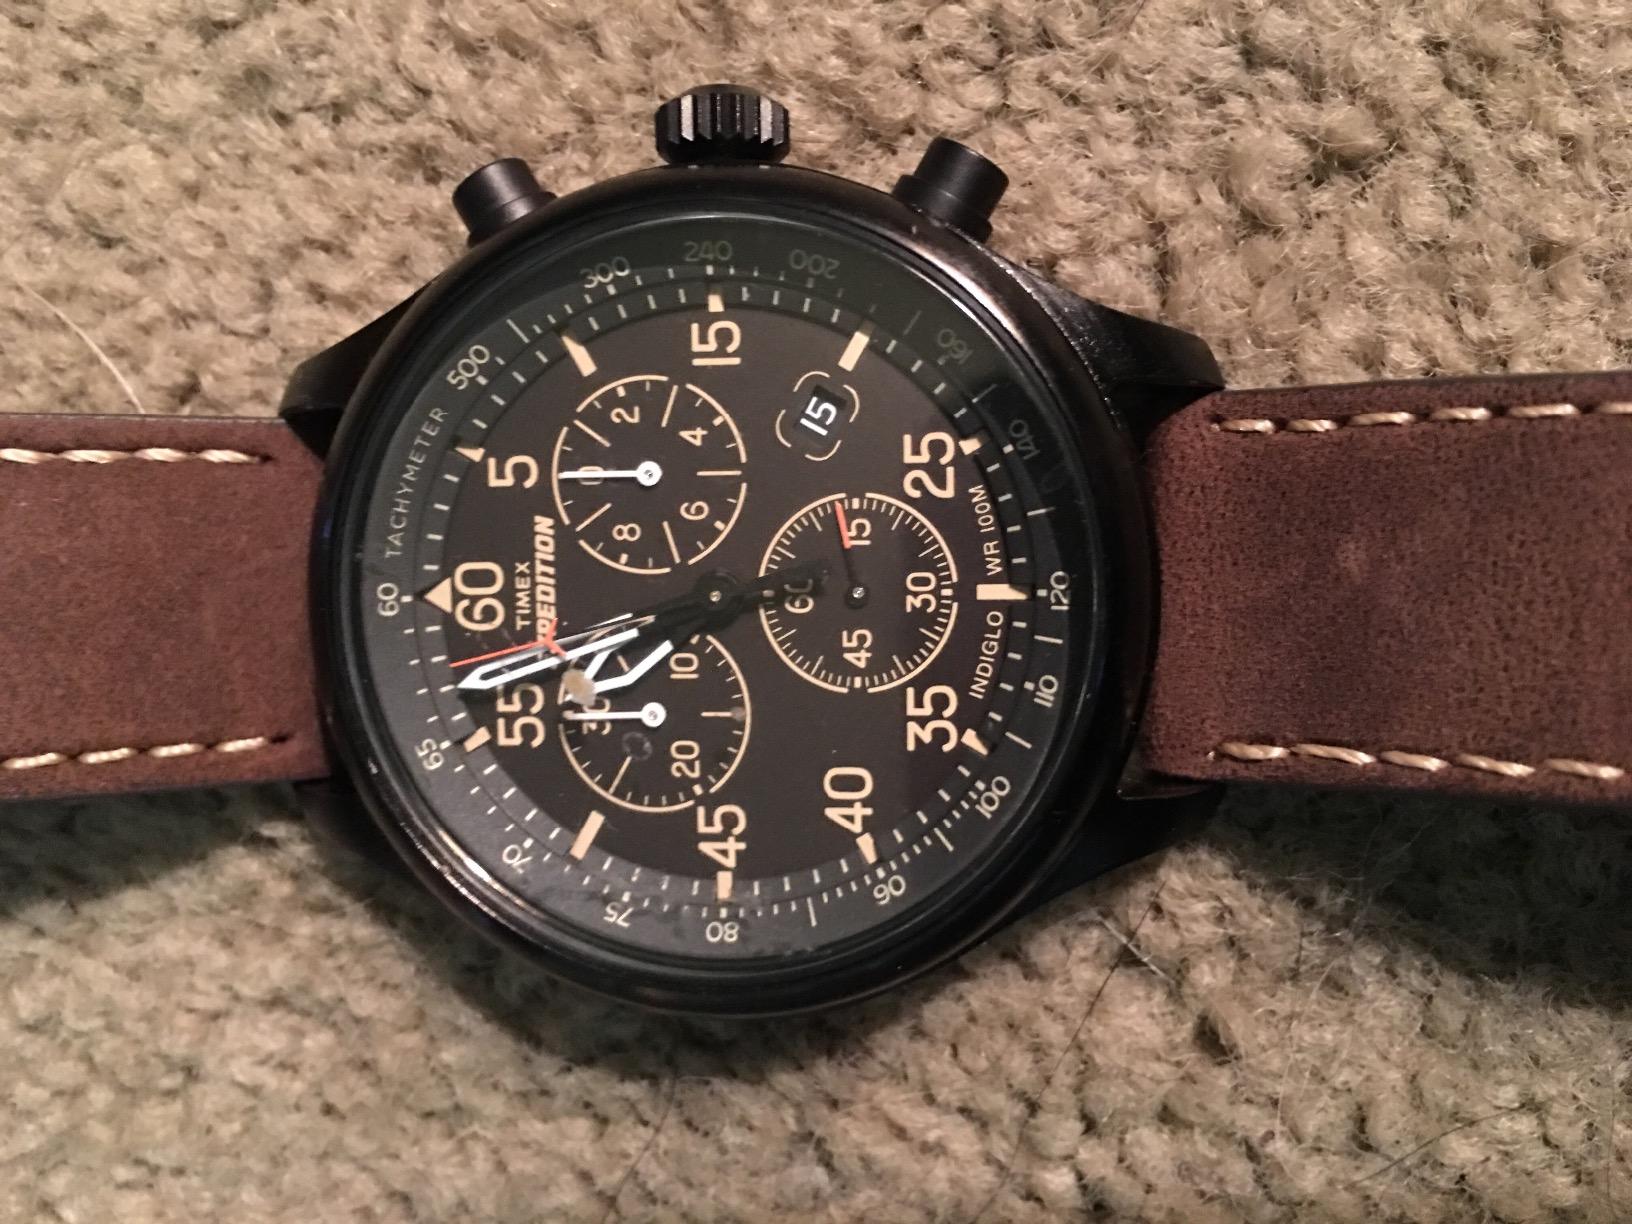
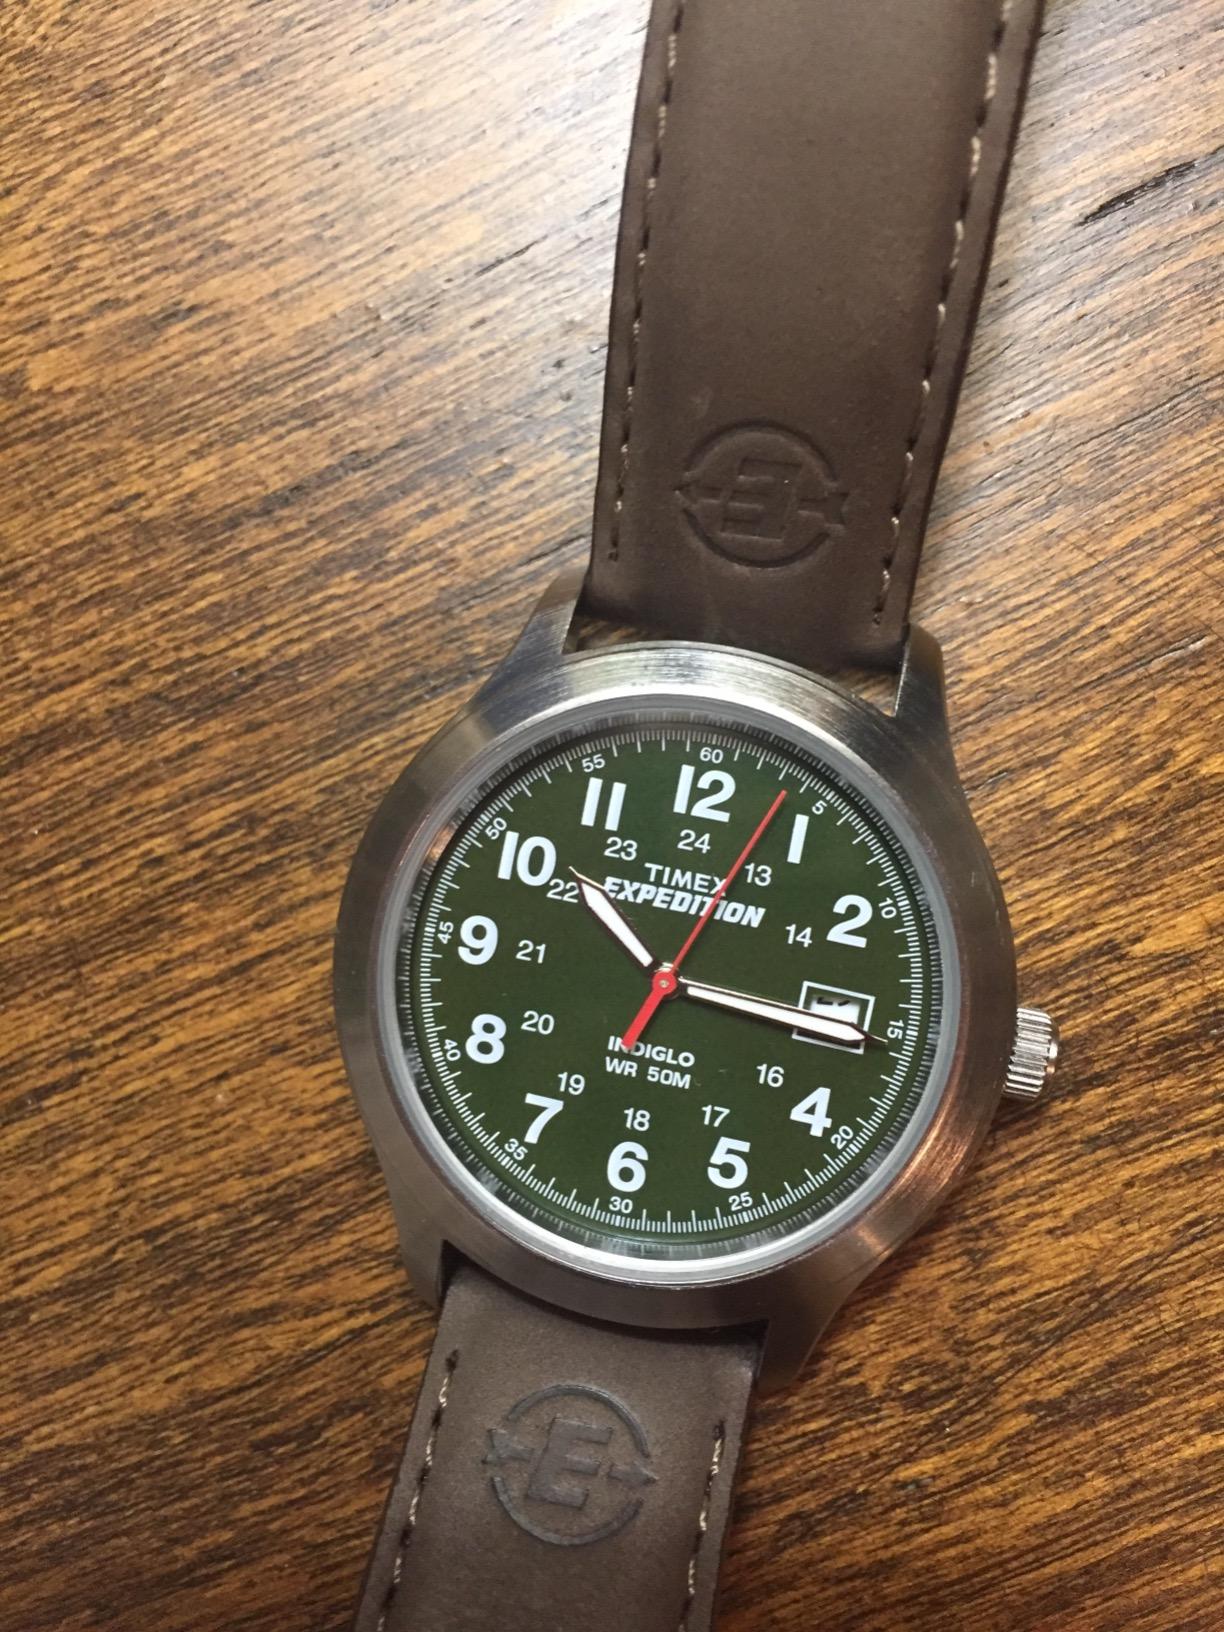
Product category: accessories_watch
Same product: no